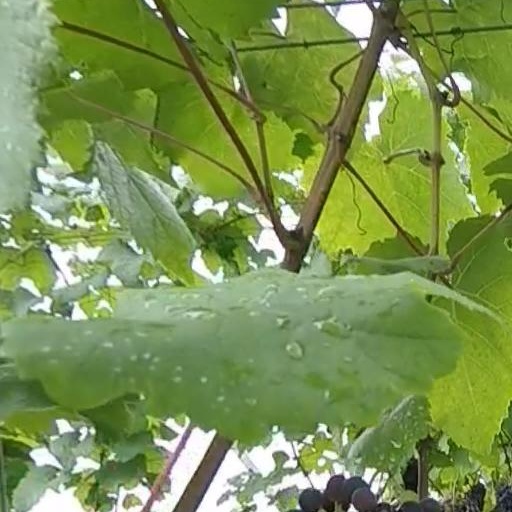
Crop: grape